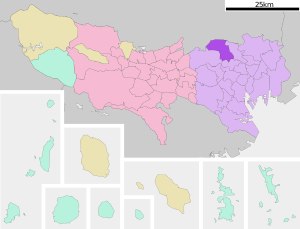
Itabashi
Itabashis beliggenhed i Tokyo
Itabashi er et af Tokyos 23 bydistrikter. På engelsk kalder distriktet sig selv for Itabashi City. Itabashi har venskabsby-relationer med Burlington, Ontario i Canada; Shijingshan i Beijing i Kina; og Bologna i Italien.